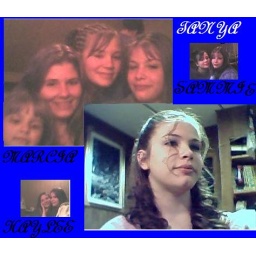
tanya in pink shirt for 3 d pic